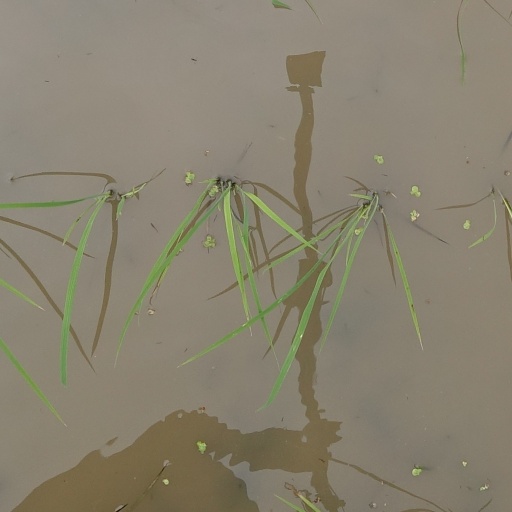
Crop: rice